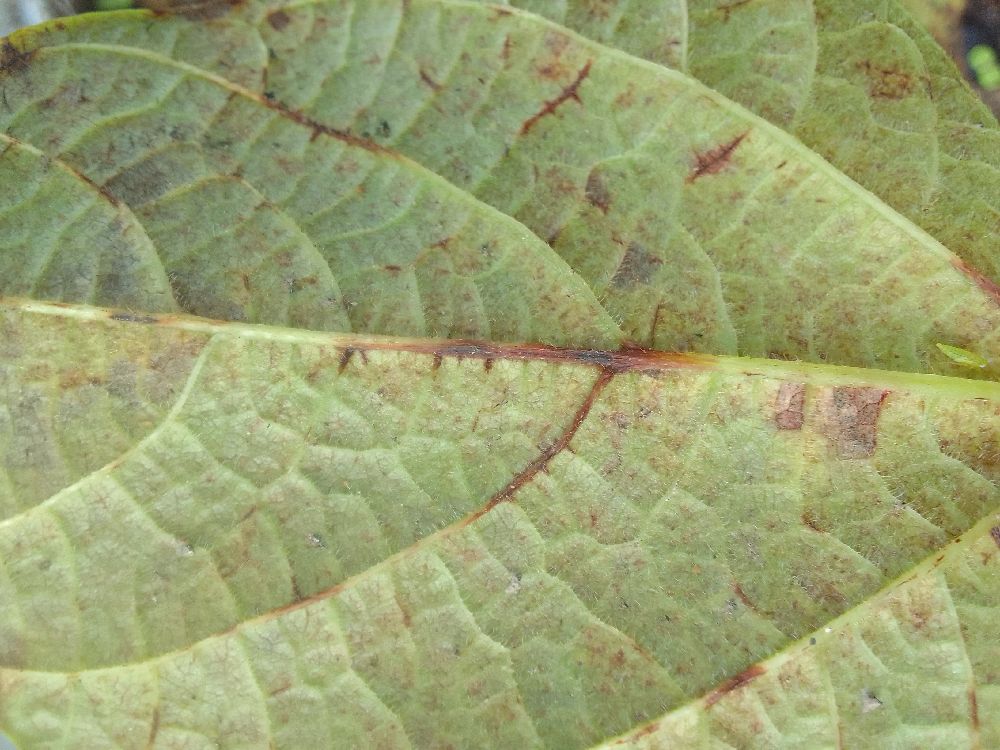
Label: anthracnose